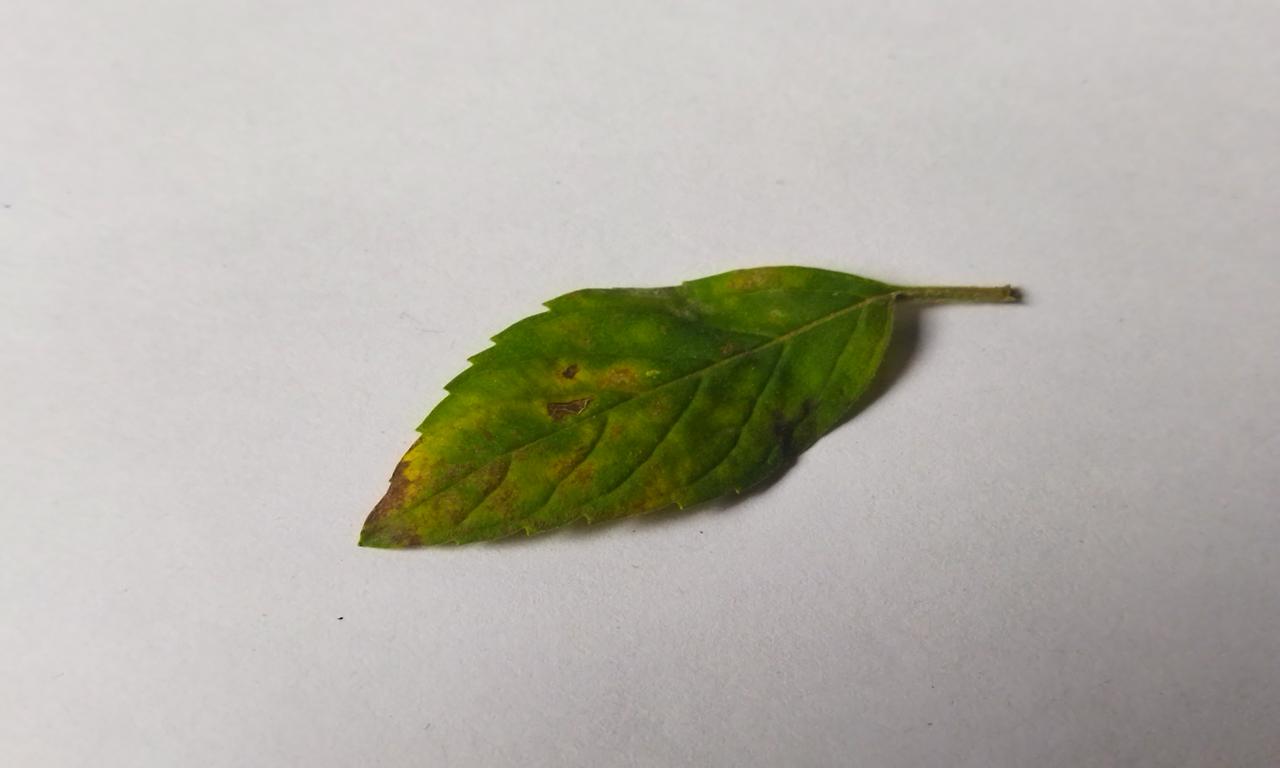
Label: Spoiled